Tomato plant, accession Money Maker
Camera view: bottom (45 deg); turntable rotation: 30 degrees
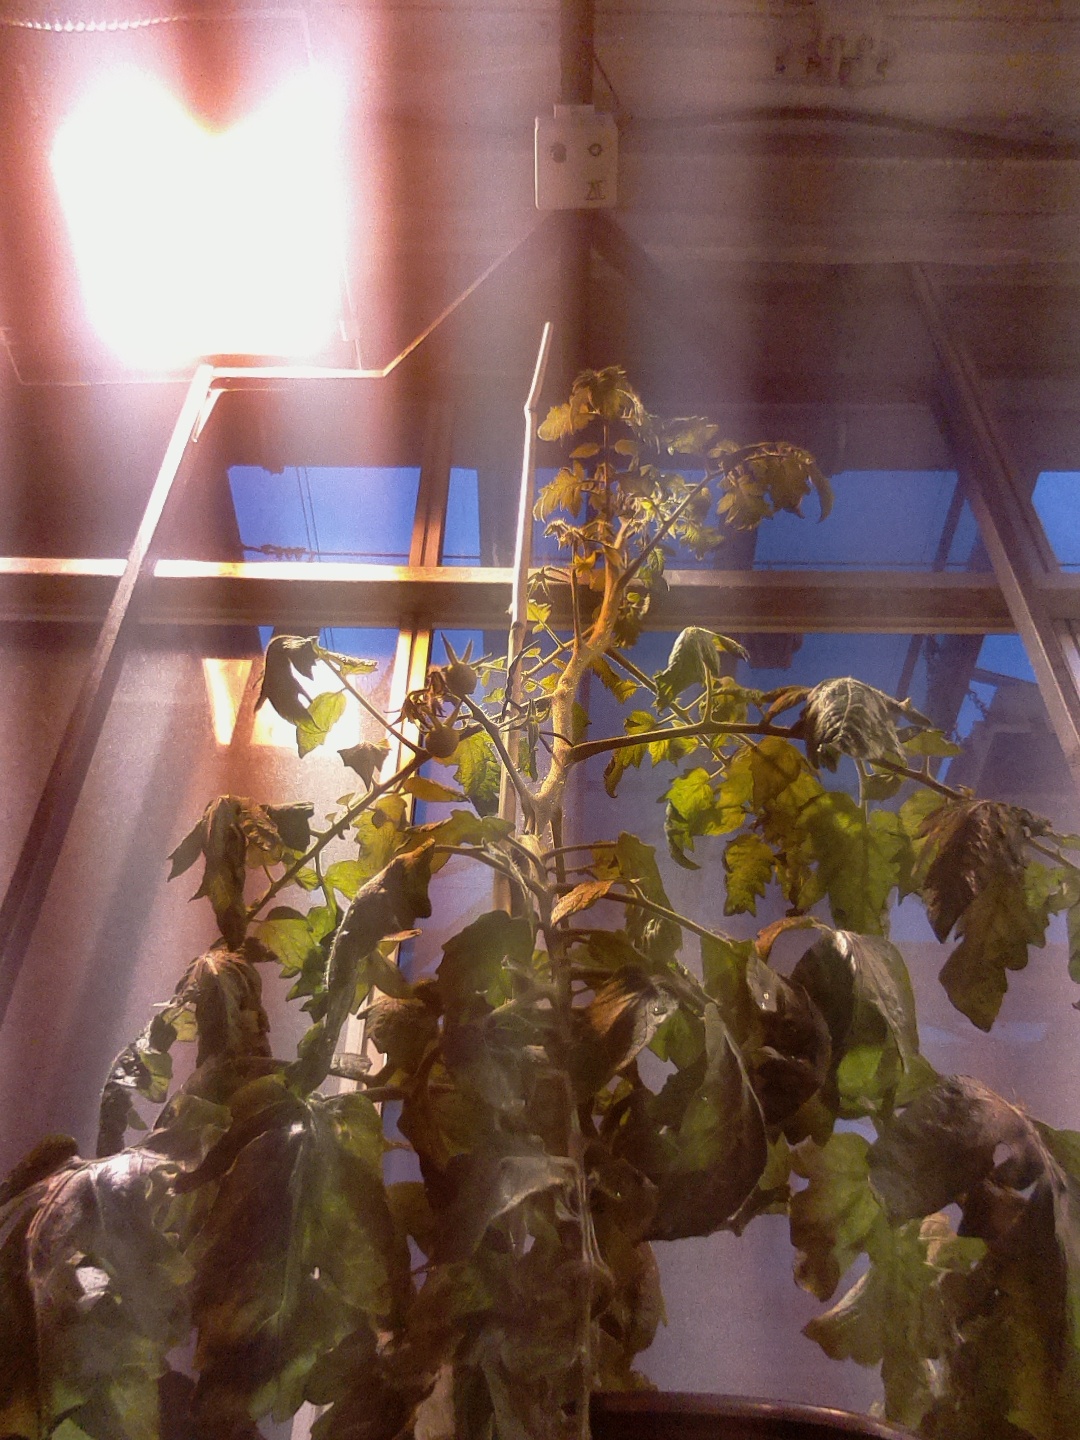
BBCH growth stage 71: 10%-20% of final fruit size